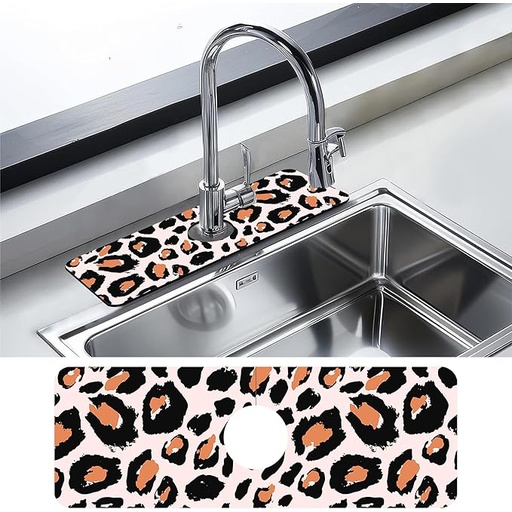
Kitchen Sink Splash Guard Faucet Mat Leopard Rosettes Sink Splash Guard Behind Faucet,1 PC Soft Diatom Mud Non-Slip Mat -for Kitchen,Sink Mat,Dish Drying Mat,Bathroom Faucet Mat 15.5"X5.5"
Category: Home & Garden > Kitchen & Dining > Kitchen Tools & Utensils > Sink Mats & Grids > Sink Mats